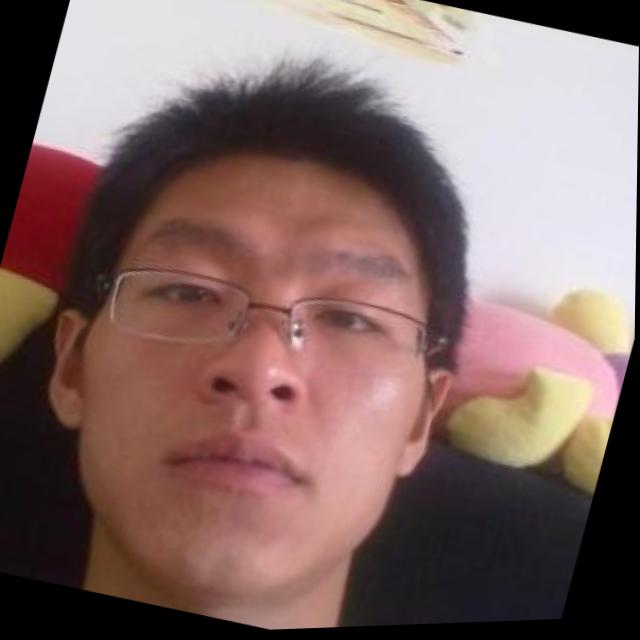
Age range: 21-44